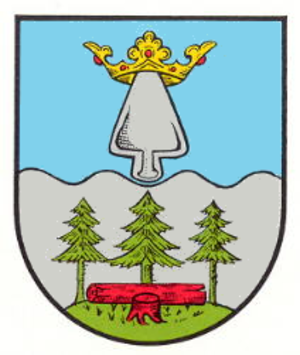
Rumbach est une municipalité de la Verbandsgemeinde Dahner Felsenland, dans l'arrondissement du Palatinat-Sud-Ouest, en Rhénanie-Palatinat, dans l'ouest de l'Allemagne.